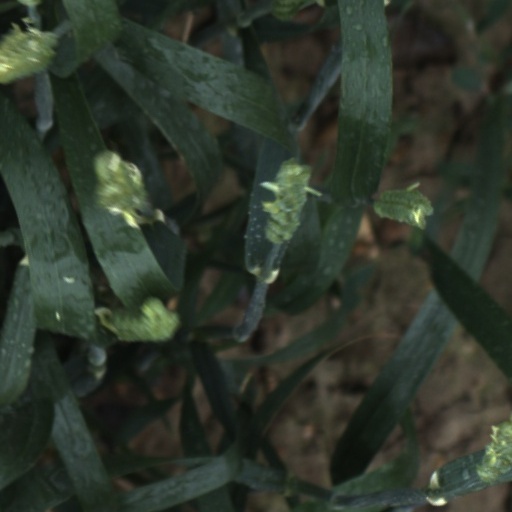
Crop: wheat